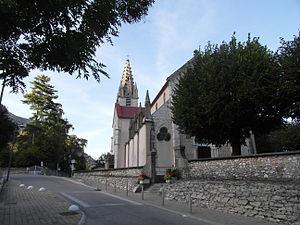
veurey voroize l'église
Veurey-Voroize est une commune française située dans le département de l'Isère, en région Auvergne-Rhône-Alpes, correspondant à l'ancienne province du Dauphiné. Veurey-Voroize est également une des 49 communes adhérentes de la métropole Grenoble-Alpes Métropole.